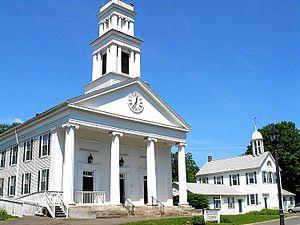
Plymouth est une ville située dans le comté de Litchfield, dans l'État du Connecticut, aux États-Unis. Lors du recensement de 2010, Plymouth avait une population totale de 12 243 habitants.